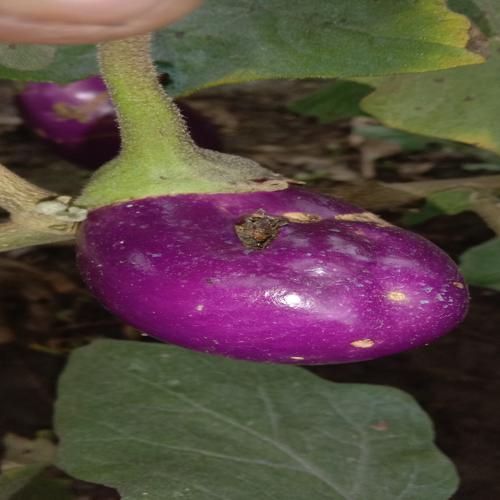
Label: Shoot and Fruit Borer